Operation Tonga

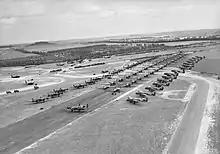
Handley Page Halifax glider-tugs along with Horsa and Hamilcar gliders waiting RAF Tarrant Rushton to take off for Normandy

The 6th Airborne Division would be opposed by German Army ("Heer") formations stationed in the area around Caen and the River Orne. By June 1944, this consisted of the 711th and 716th Infantry Divisions; both of which were static formations whose manpower consisted of medically downgraded troops and conscripts recruited from the Soviet Union or Eastern Europe. Both divisions also had a miscellaneous collection of anti-tank guns and artillery pieces, as well as a small number of German and French tanks and self-propelled guns.